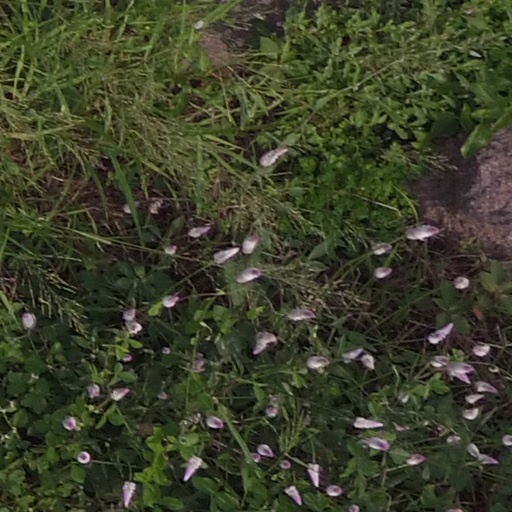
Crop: maize; corn